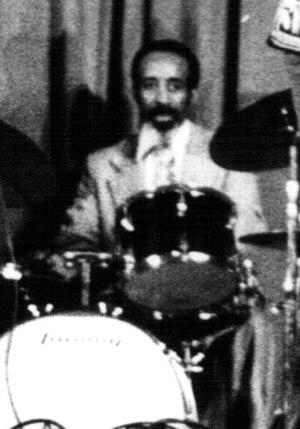
Le batteur de Jazz Eddie Locke à Bagneux
Eddie Locke, né le 2 août 1930 à Détroit et mort le 7 septembre 2009, est un musicien de jazz américain spécialiste des instruments de percussion.